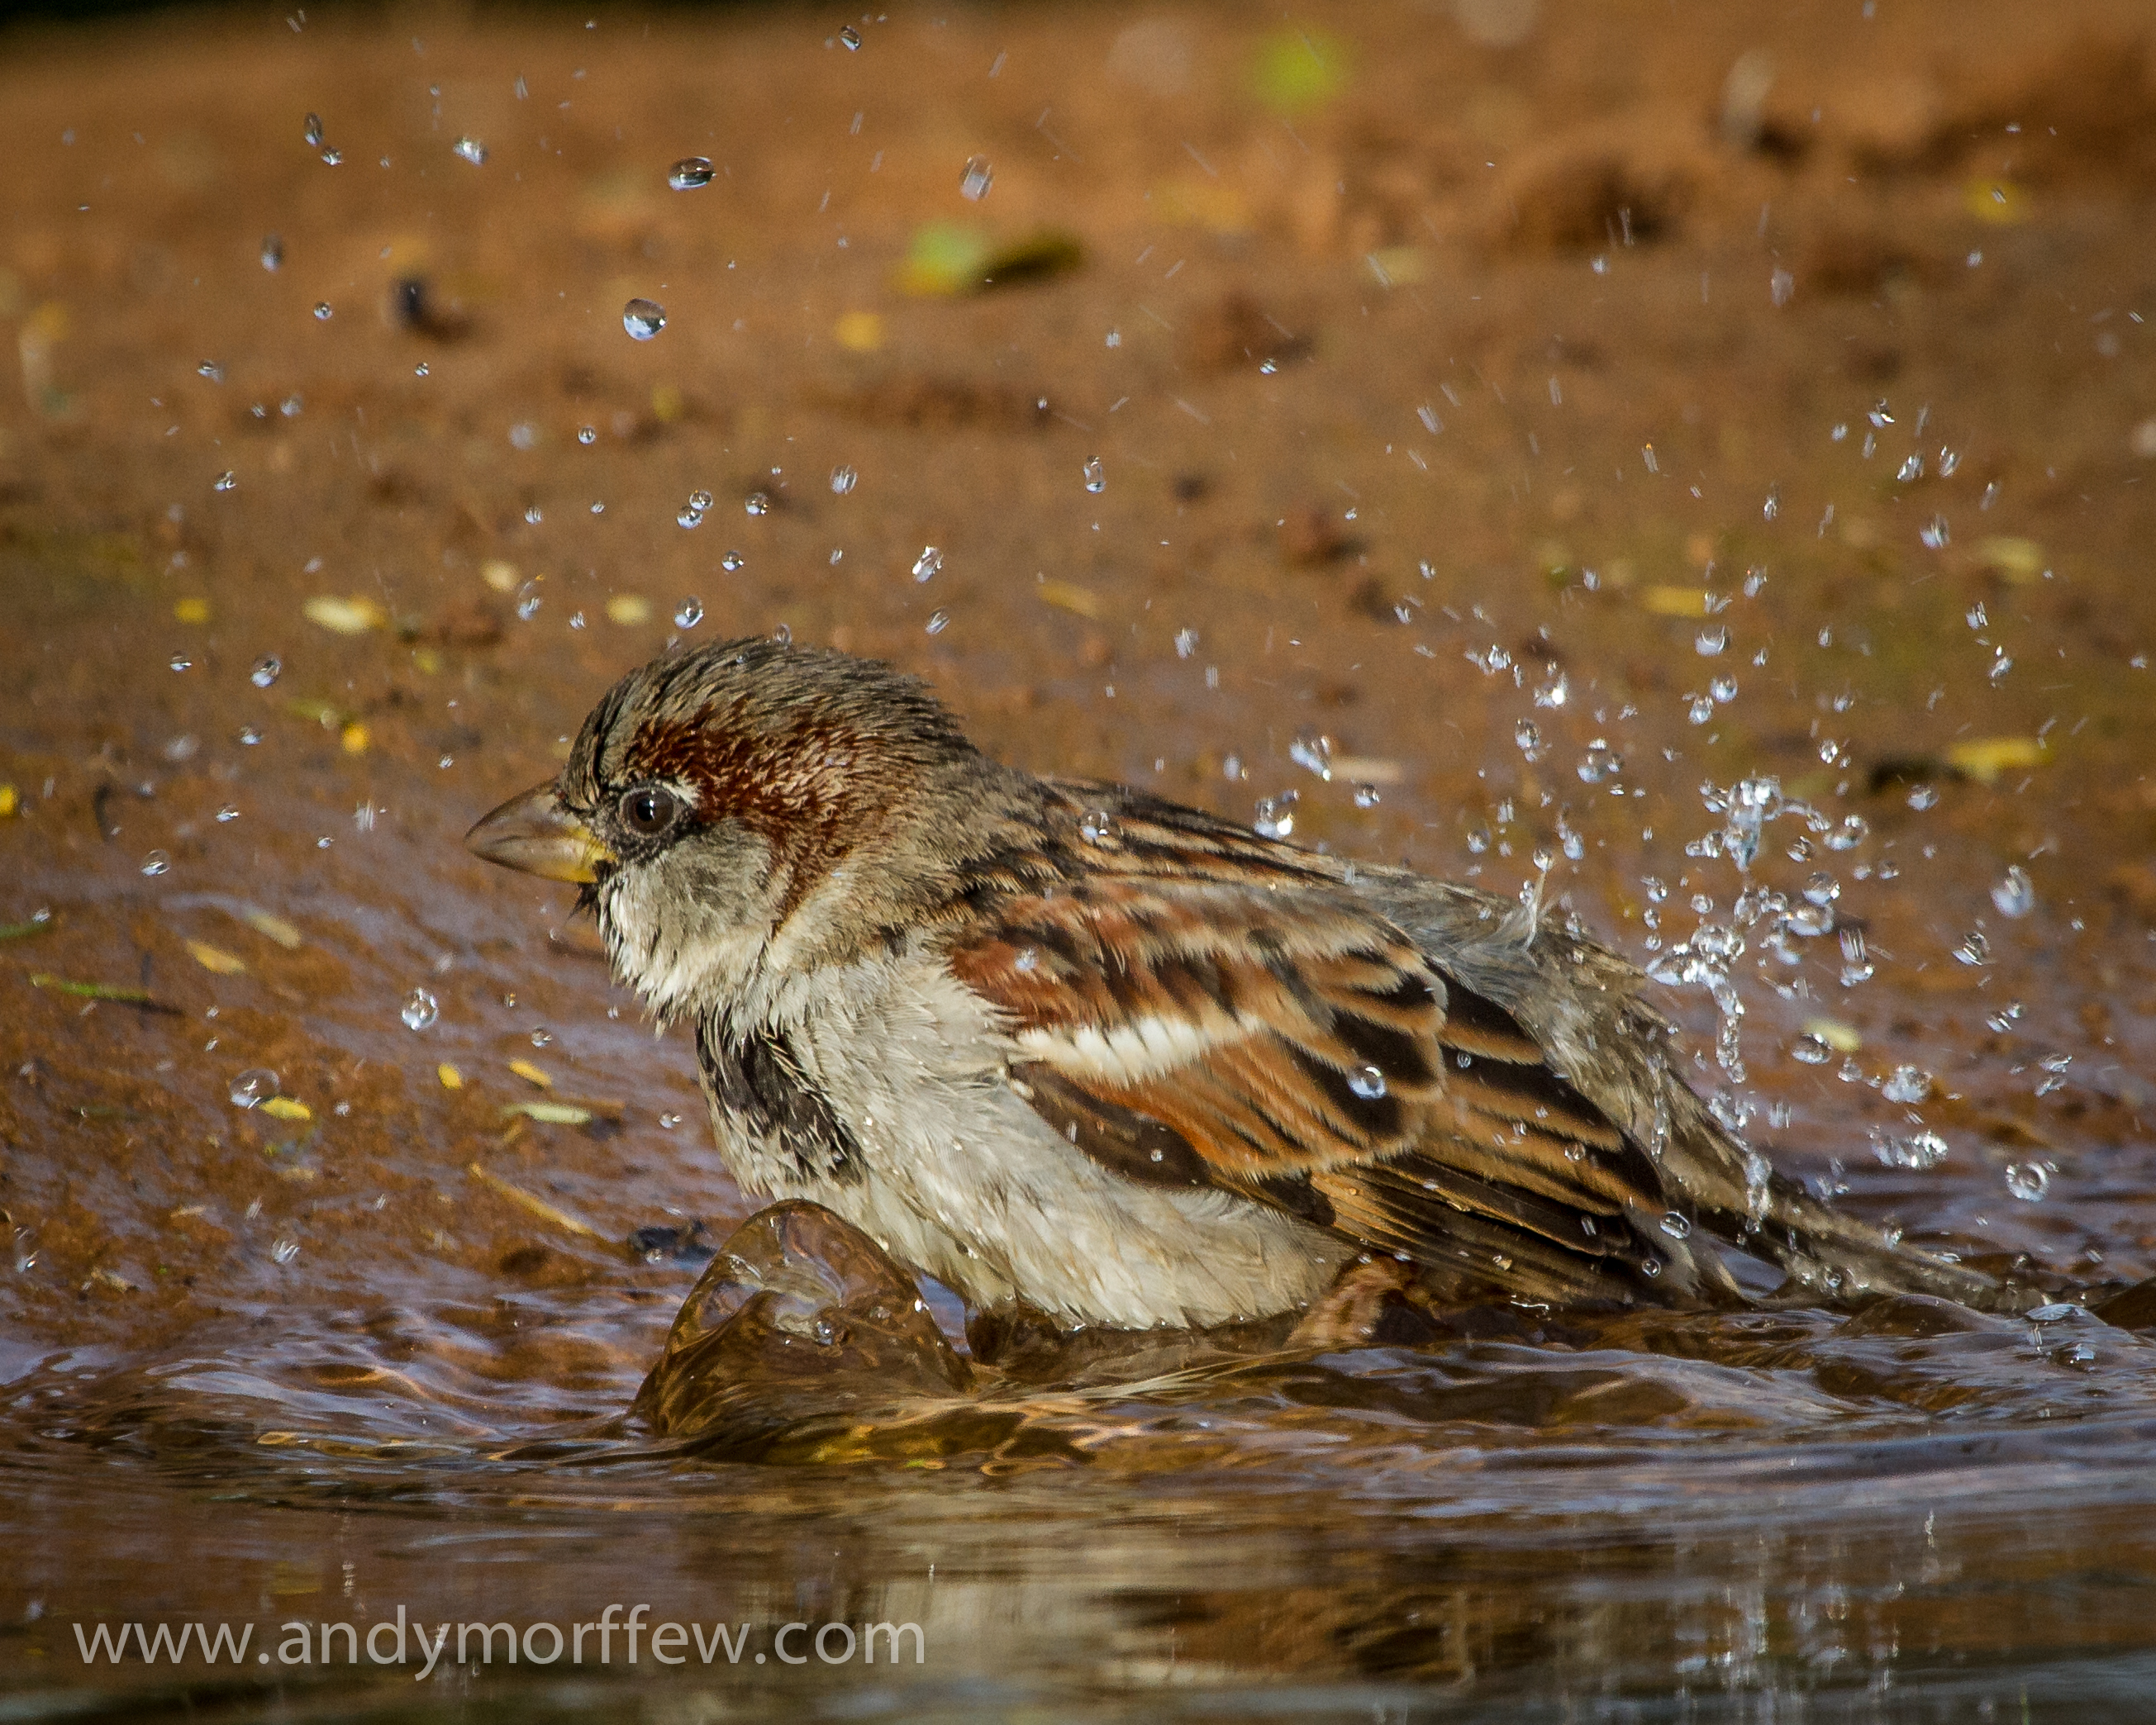
water, nature, bird, wildlife, beak, fauna, vertebrate, sparrow, bath, finch, shorebird, sandpiper, andymorffew, morffew, naturethroughthelens, housesparrow, house sparrow, perching bird, cinclidae